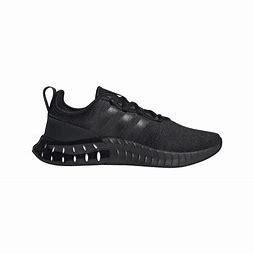
Brand: Adidas
Model: Kaptir